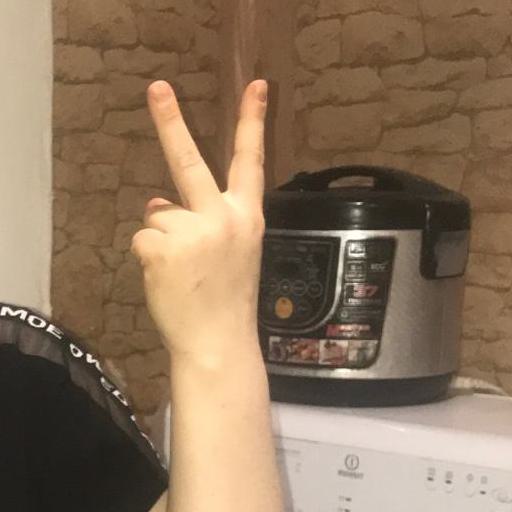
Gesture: peace_inverted